Urbino

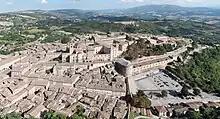
Urbino as seen from a kite

The city lies in a hilly region, at the foothills of the Northern Apennines and the Tuscan-Romagnolo Apennines. It is within the southern area of Montefeltro, an area classified as medium-high seismic risk. Nearly 65 seismic events have affected the town of Urbino between 1511 and 1998. They include 24 April 1741, when the shocks were stronger than VIII on the Mercalli intensity scale, with an epicenter in Fabriano (where it reached 6.08 on the moment magnitude scale).